Barry Sanders

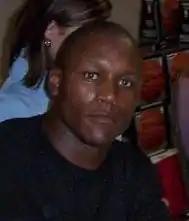
A picture of Sanders in a black shirt and looking at the camera.

Sanders, a college junior, was originally ineligible for the NFL draft. However, Oklahoma State had been under investigation by the NCAA for recruiting violations. On the first day of 1989, the NCAA placed the Cowboys on four years' probation. If Sanders had remained as a Cowboy for his senior season, his games would not have been televised live, and he would not be able to play in a bowl game. Due to these circumstances, NFL commissioner Pete Rozelle allowed Sanders to enter the draft. In the next year, the NFL allowed all juniors to participate. During pre-draft measurements, Sanders was measured at 5 ft 8 in tall, and weighed at 203 lbs.